List of birds of Niue

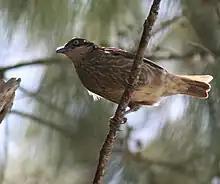
Polynesian starling

There are 57 species of birds that have been recorded on Niue, of which one has been introduced by humans. Two species are globally threatened. Niue is an island country in the South Pacific, 2,400 kilometres (1,500 mi) northeast of New Zealand.